Asher Tyler

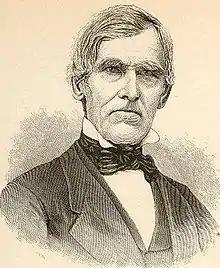
Asher Tyler, Congressman from New York

Asher Tyler (May 10, 1798 – August 1, 1875) was a United States representative from New York. Born in Bridgewater, Oneida County, he was graduated from Hamilton College in 1817, studied law, was admitted to the bar and commenced practice in Ellicottville, Cattaraugus County in 1836. He was an agent of the Devereaux Land Co., with headquarters at Ellicottville, and subsequently served in a like capacity for the Erie Co. He held several local offices and was elected as a Whig to the Twenty-eighth Congress, holding office from March 4, 1843, to March 3, 1845. He moved to Elmira in 1846 and engaged in railroad operations. Tyler was one of the incorporators of the Elmira Rolling Mill Co., and in 1875 died in Elmira. Interment was in Woodlawn Cemetery.